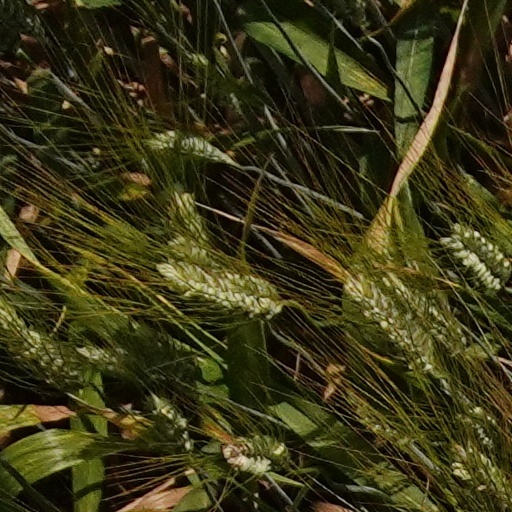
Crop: wheat